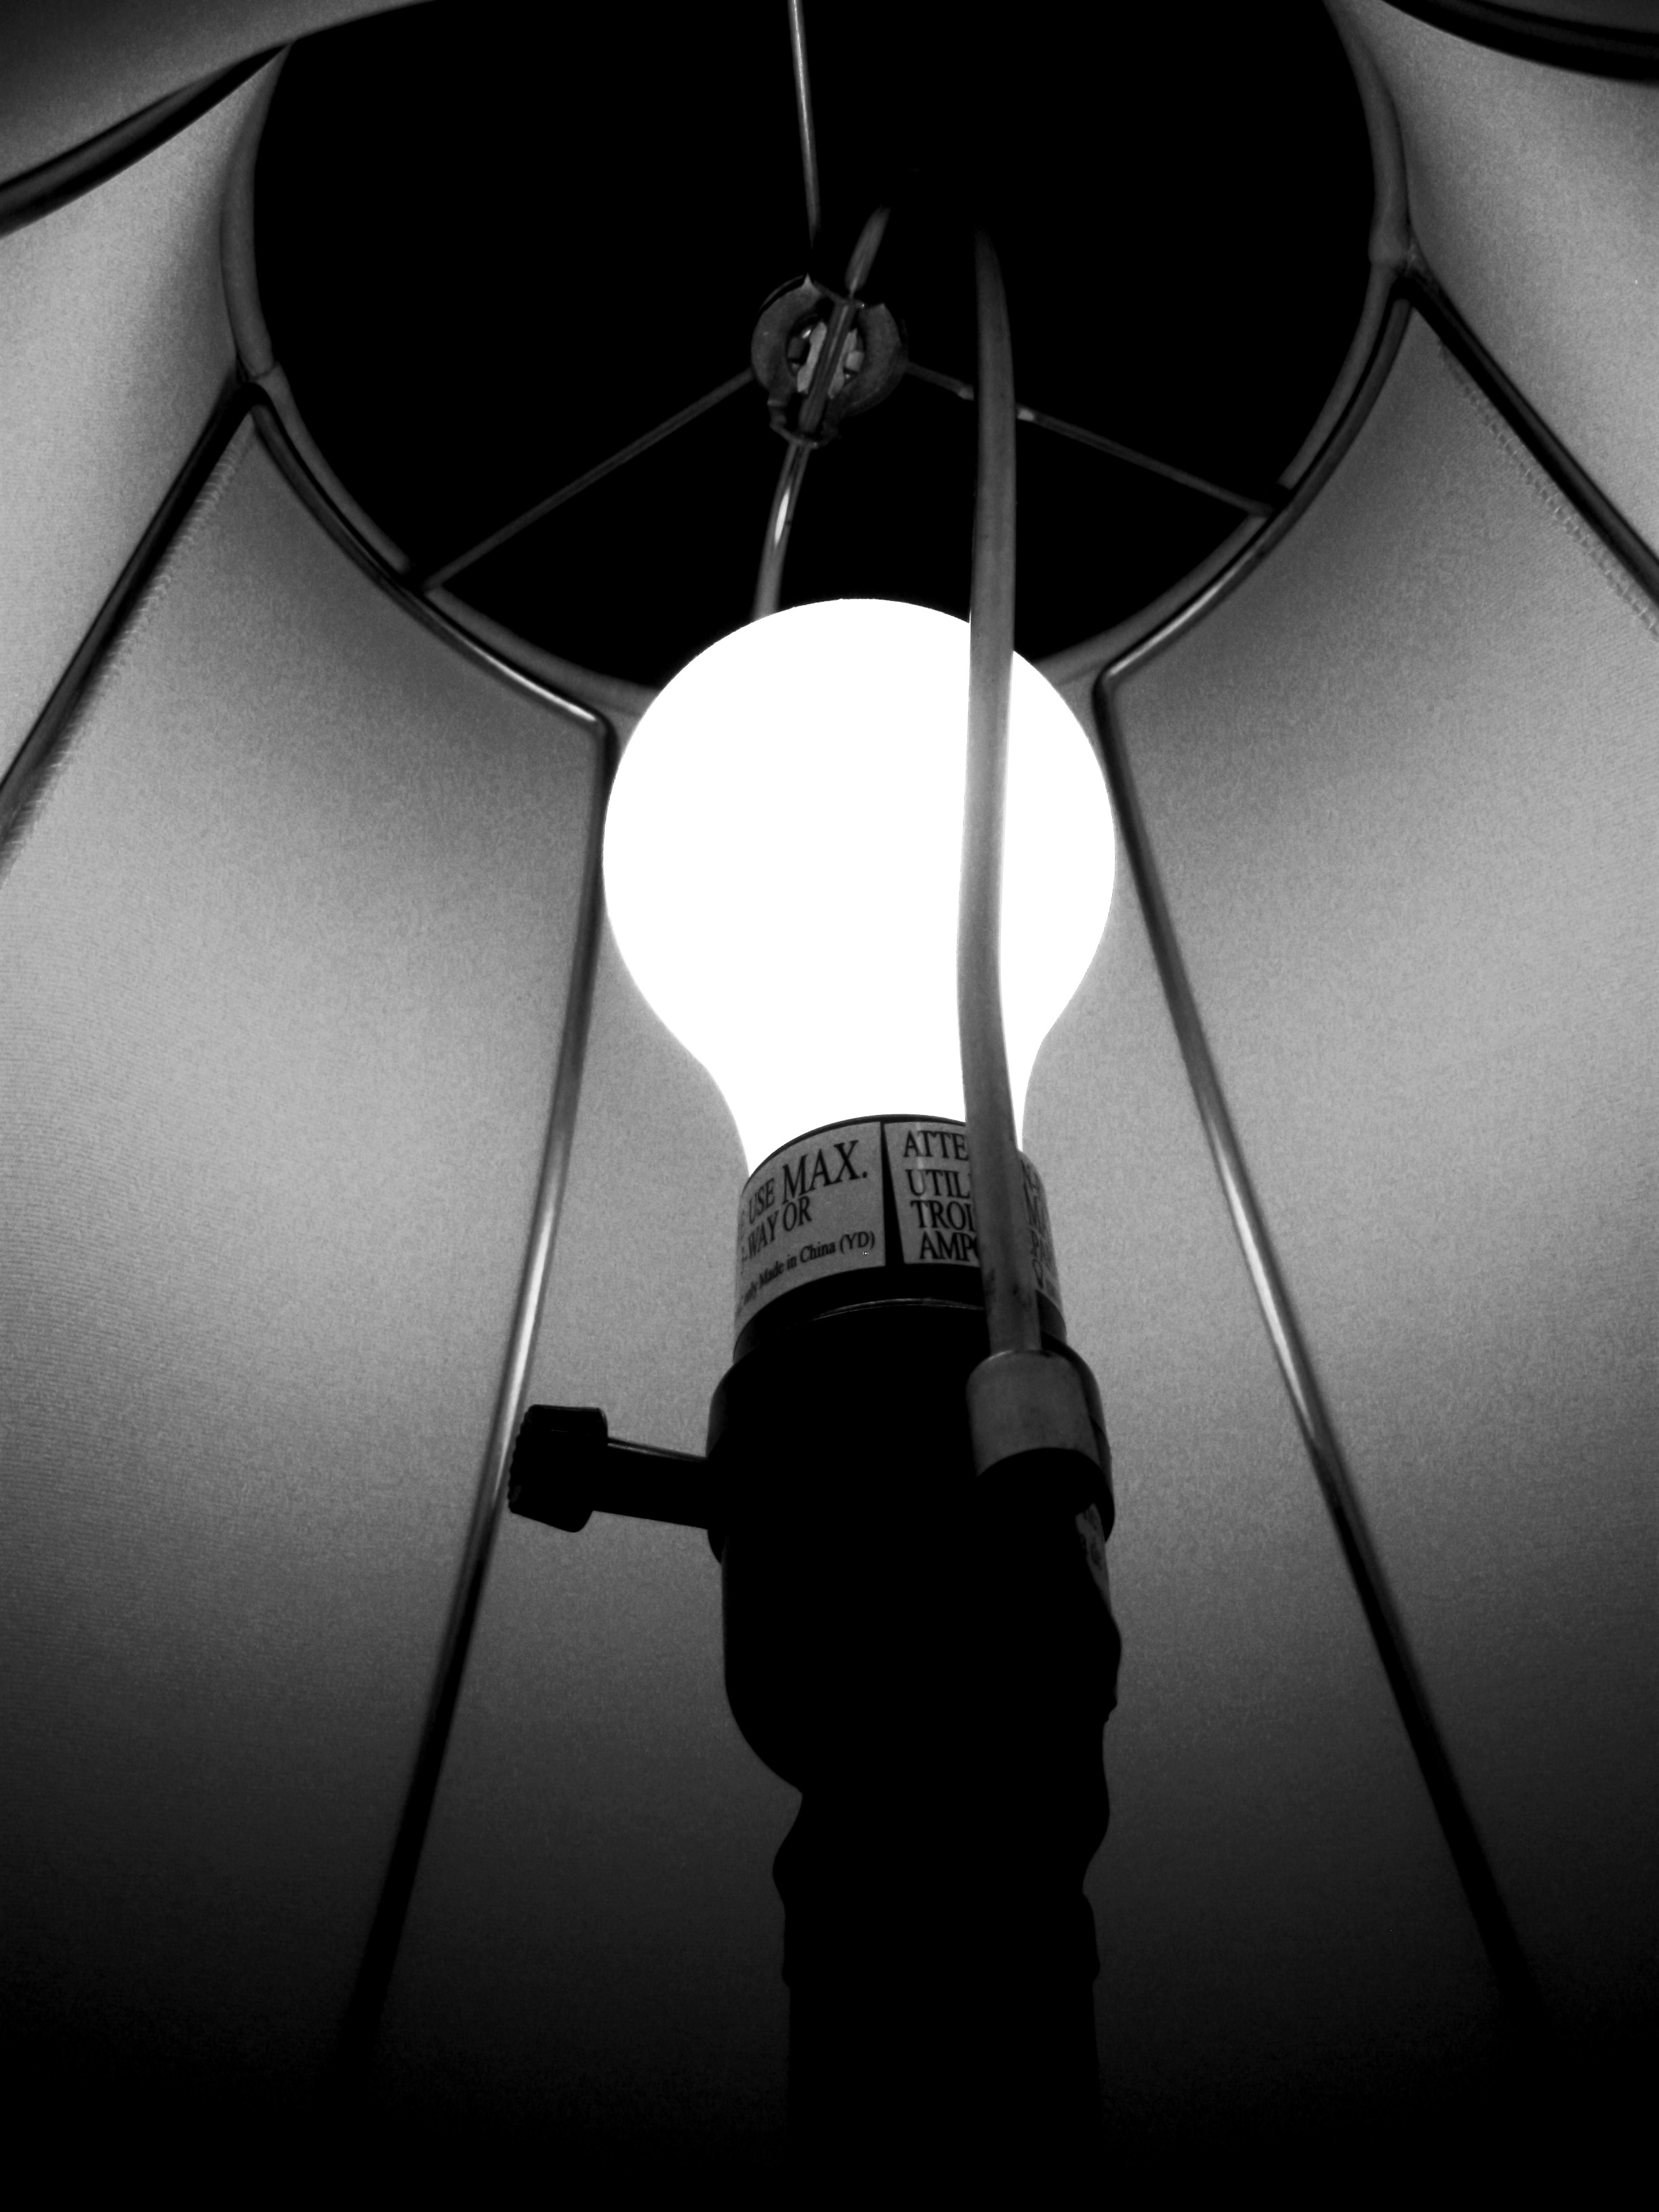
light, black and white, white, photography, shade, bulb, electrical, shadow, darkness, lamp, black, monochrome, lighting, illuminated, milky, electric, shape, coated, monochrome photography